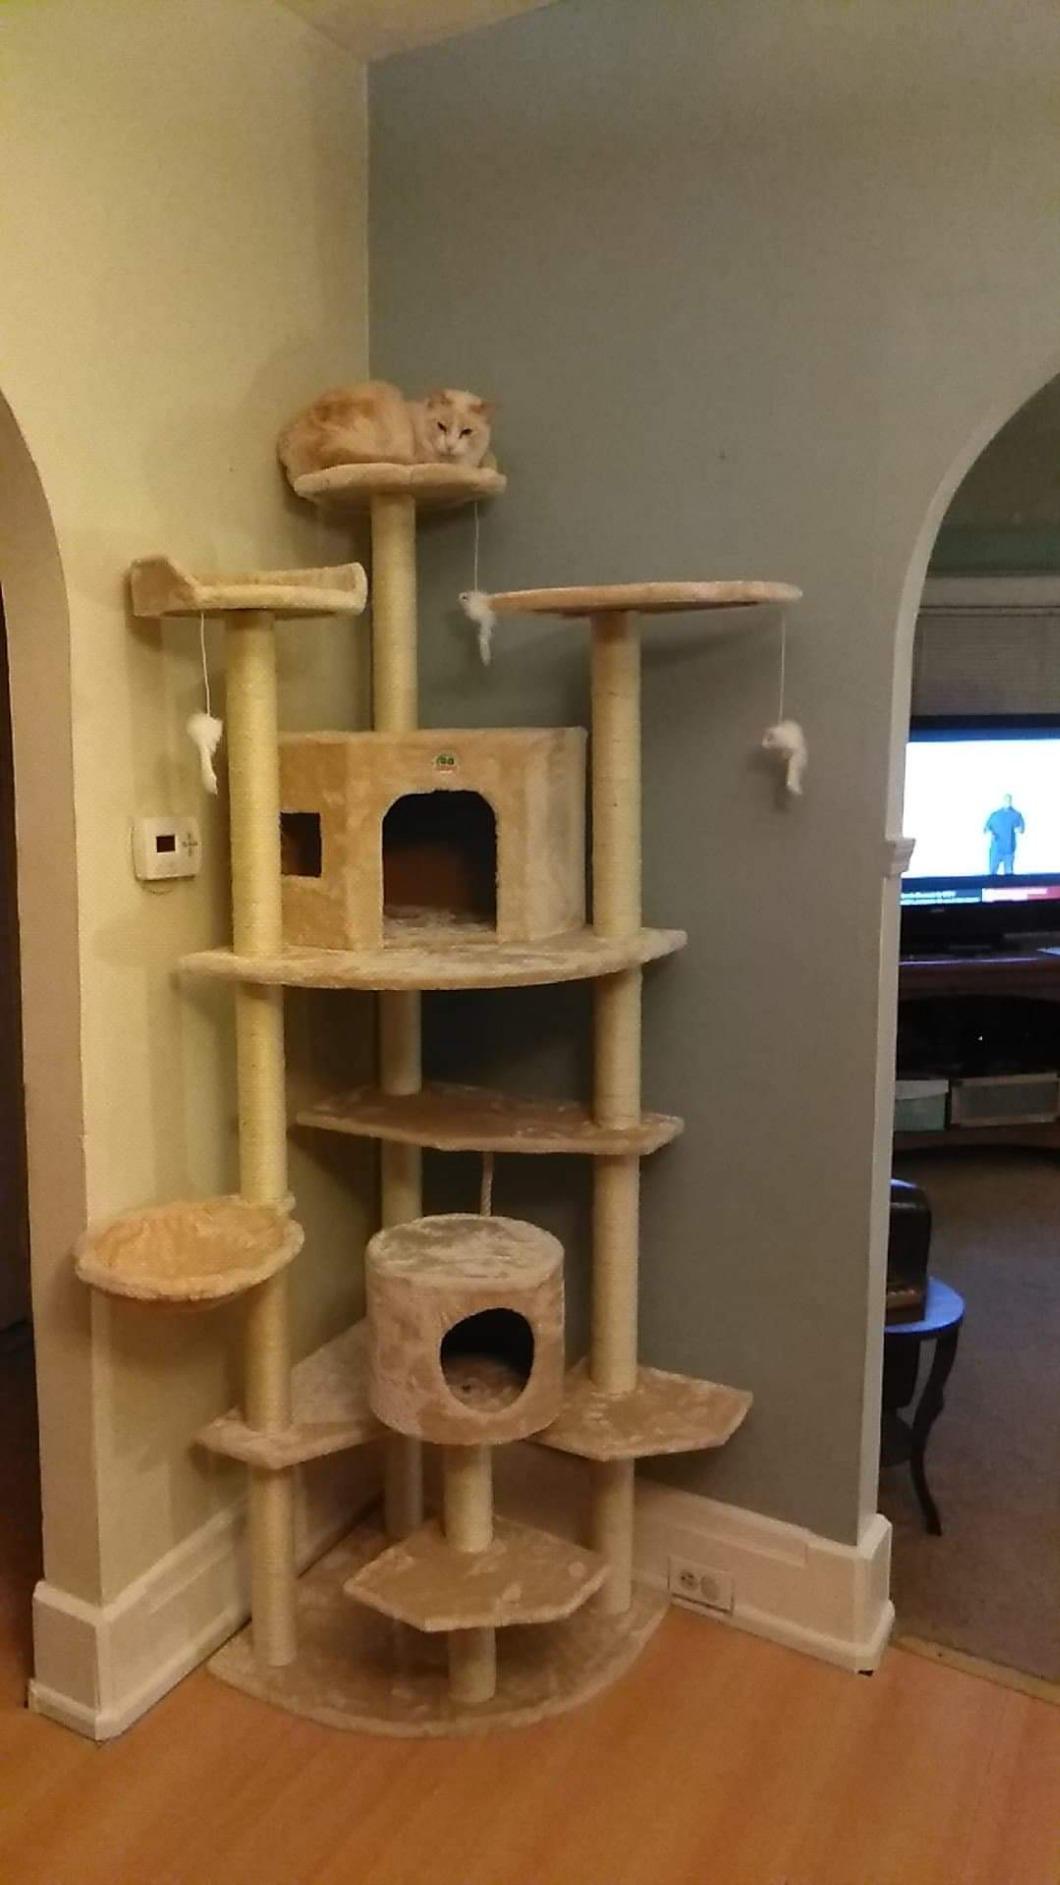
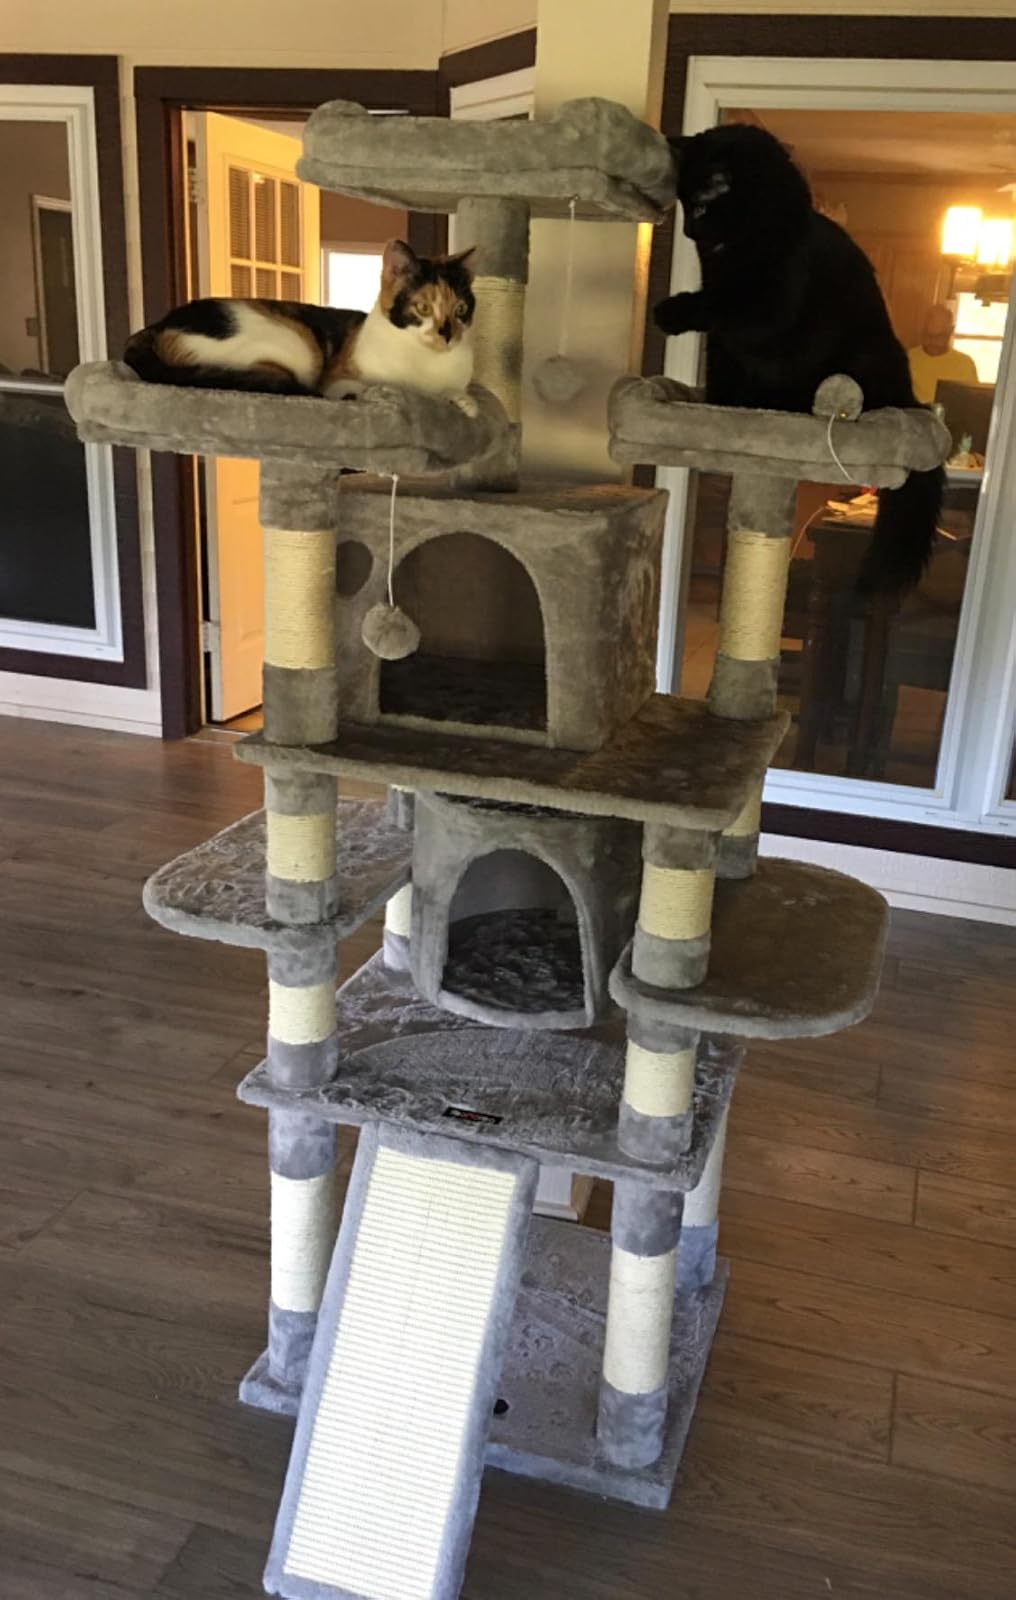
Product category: items_cat tree
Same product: no